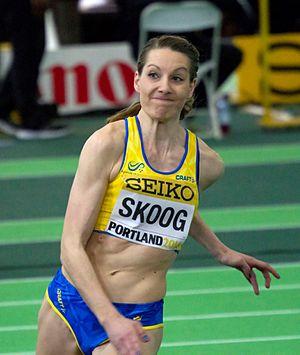
Sofie Natalie Skoog est une athlète suédoise spécialiste du saut en hauteur. Elle est actuellement entrainée par Stefan Holm, champion olympique et quadruple champion du monde de la discipline.